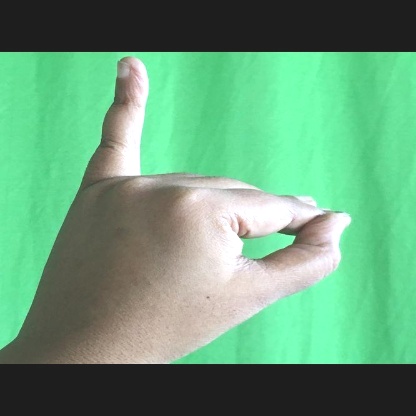
Mudra: Hamsapaksha